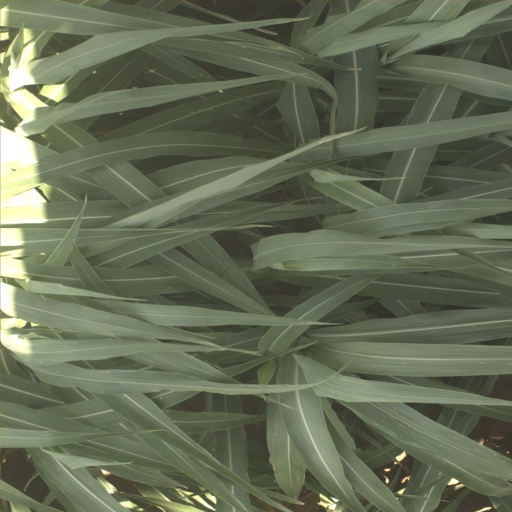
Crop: sorghum